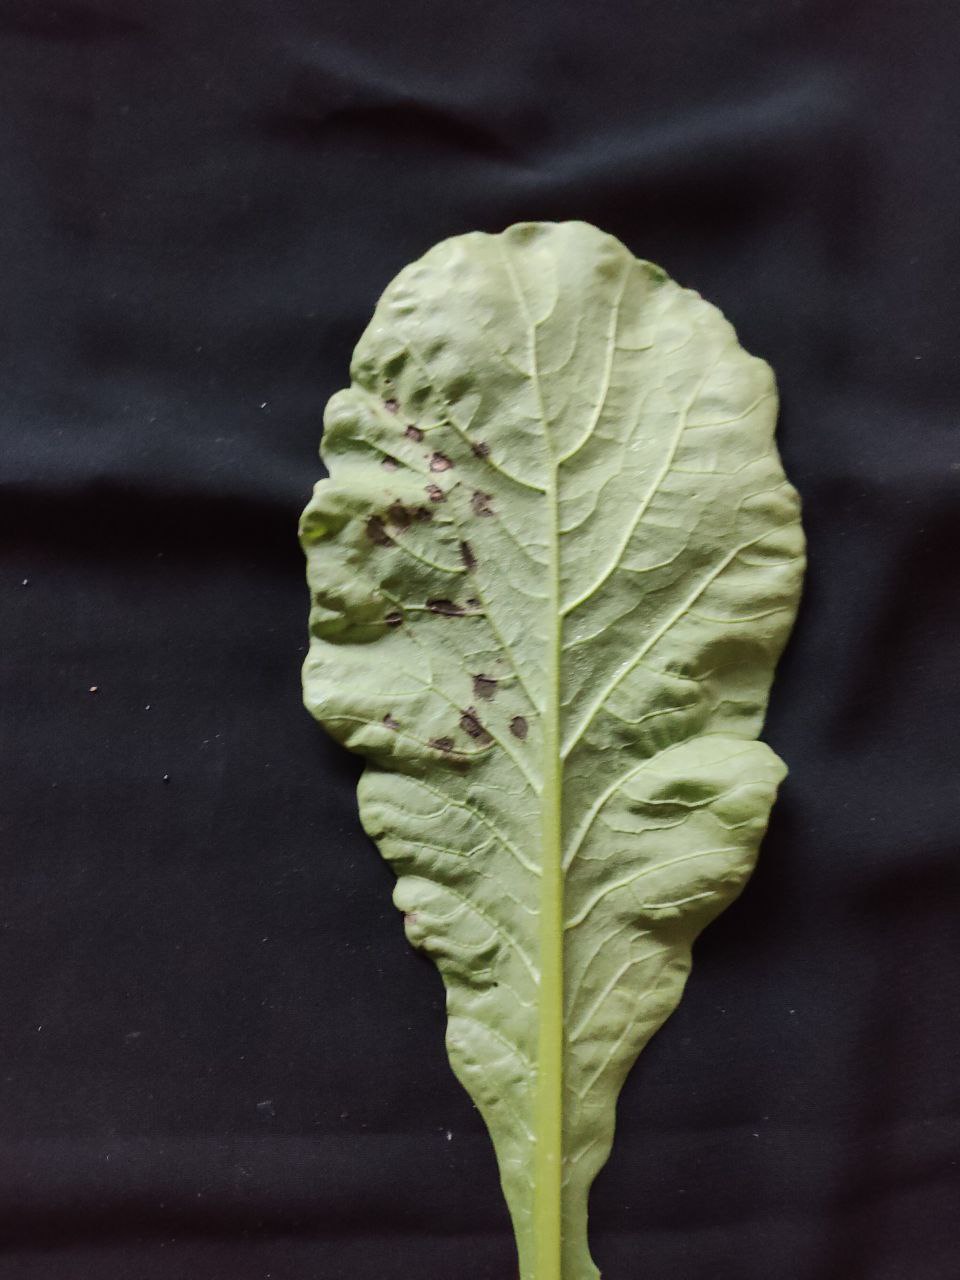
Label: Black leaf spot